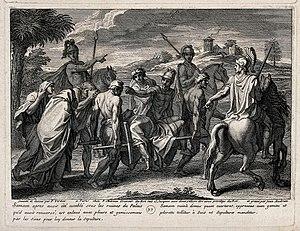
Jean Audran est un graveur aquafortiste et buriniste français né à Lyon le 28 avril 1667 et mort en son logement des Gobelins à Paris le 17 juin 1756.
Samson est nazir dès le ventre de sa mère et un juge d'Israël pendant vingt ans. Son histoire est écrite dans le Livre des Juges.